Hussein bin Ali, King of Hejaz

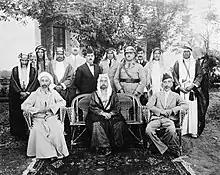
The sons of Sharif Hussein, King of Hejaz: King Ali of Hejaz and King Faisal I of Iraq and King Abdullah I of Transjordan

King Hussein was then forced to flee to Amman, Transjordan, where his son Abdullah was Emir. During this period, King Hussein is described as having taken over control that his son wielded, and therefore was sent to live in Aqaba (which was recently transferred from Hijazi to Transjordanian sovereignty by the British). Britain – responding to Ibn Saud's plea that the Sharif be expelled from Aqaba – exiled him from Aqaba to British-controlled Cyprus.